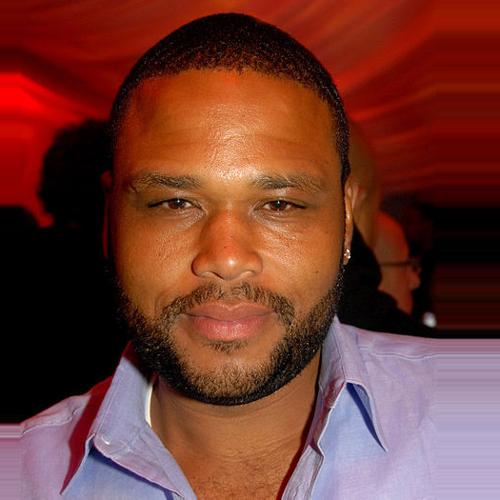
Age: 39